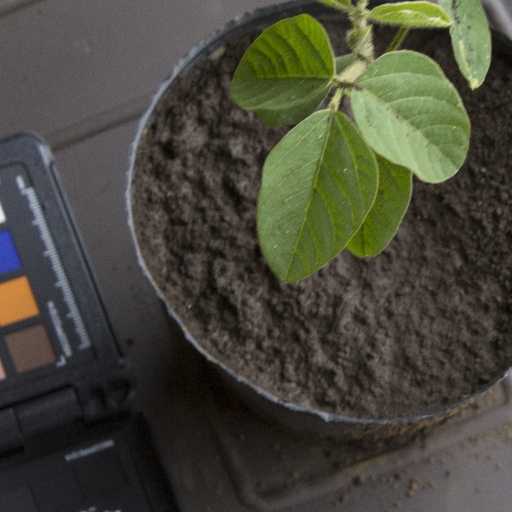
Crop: soybean